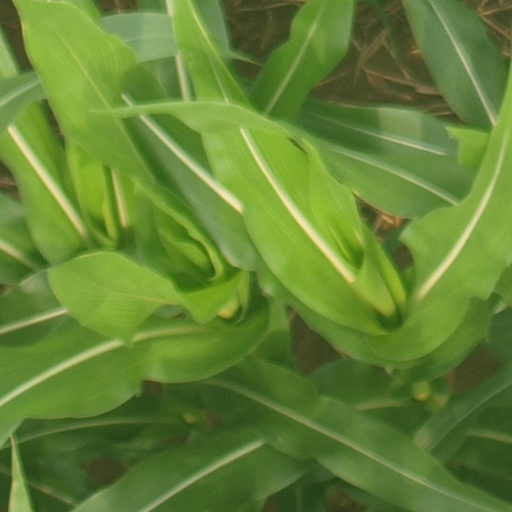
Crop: maize; corn